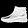
Label: Ankle boot